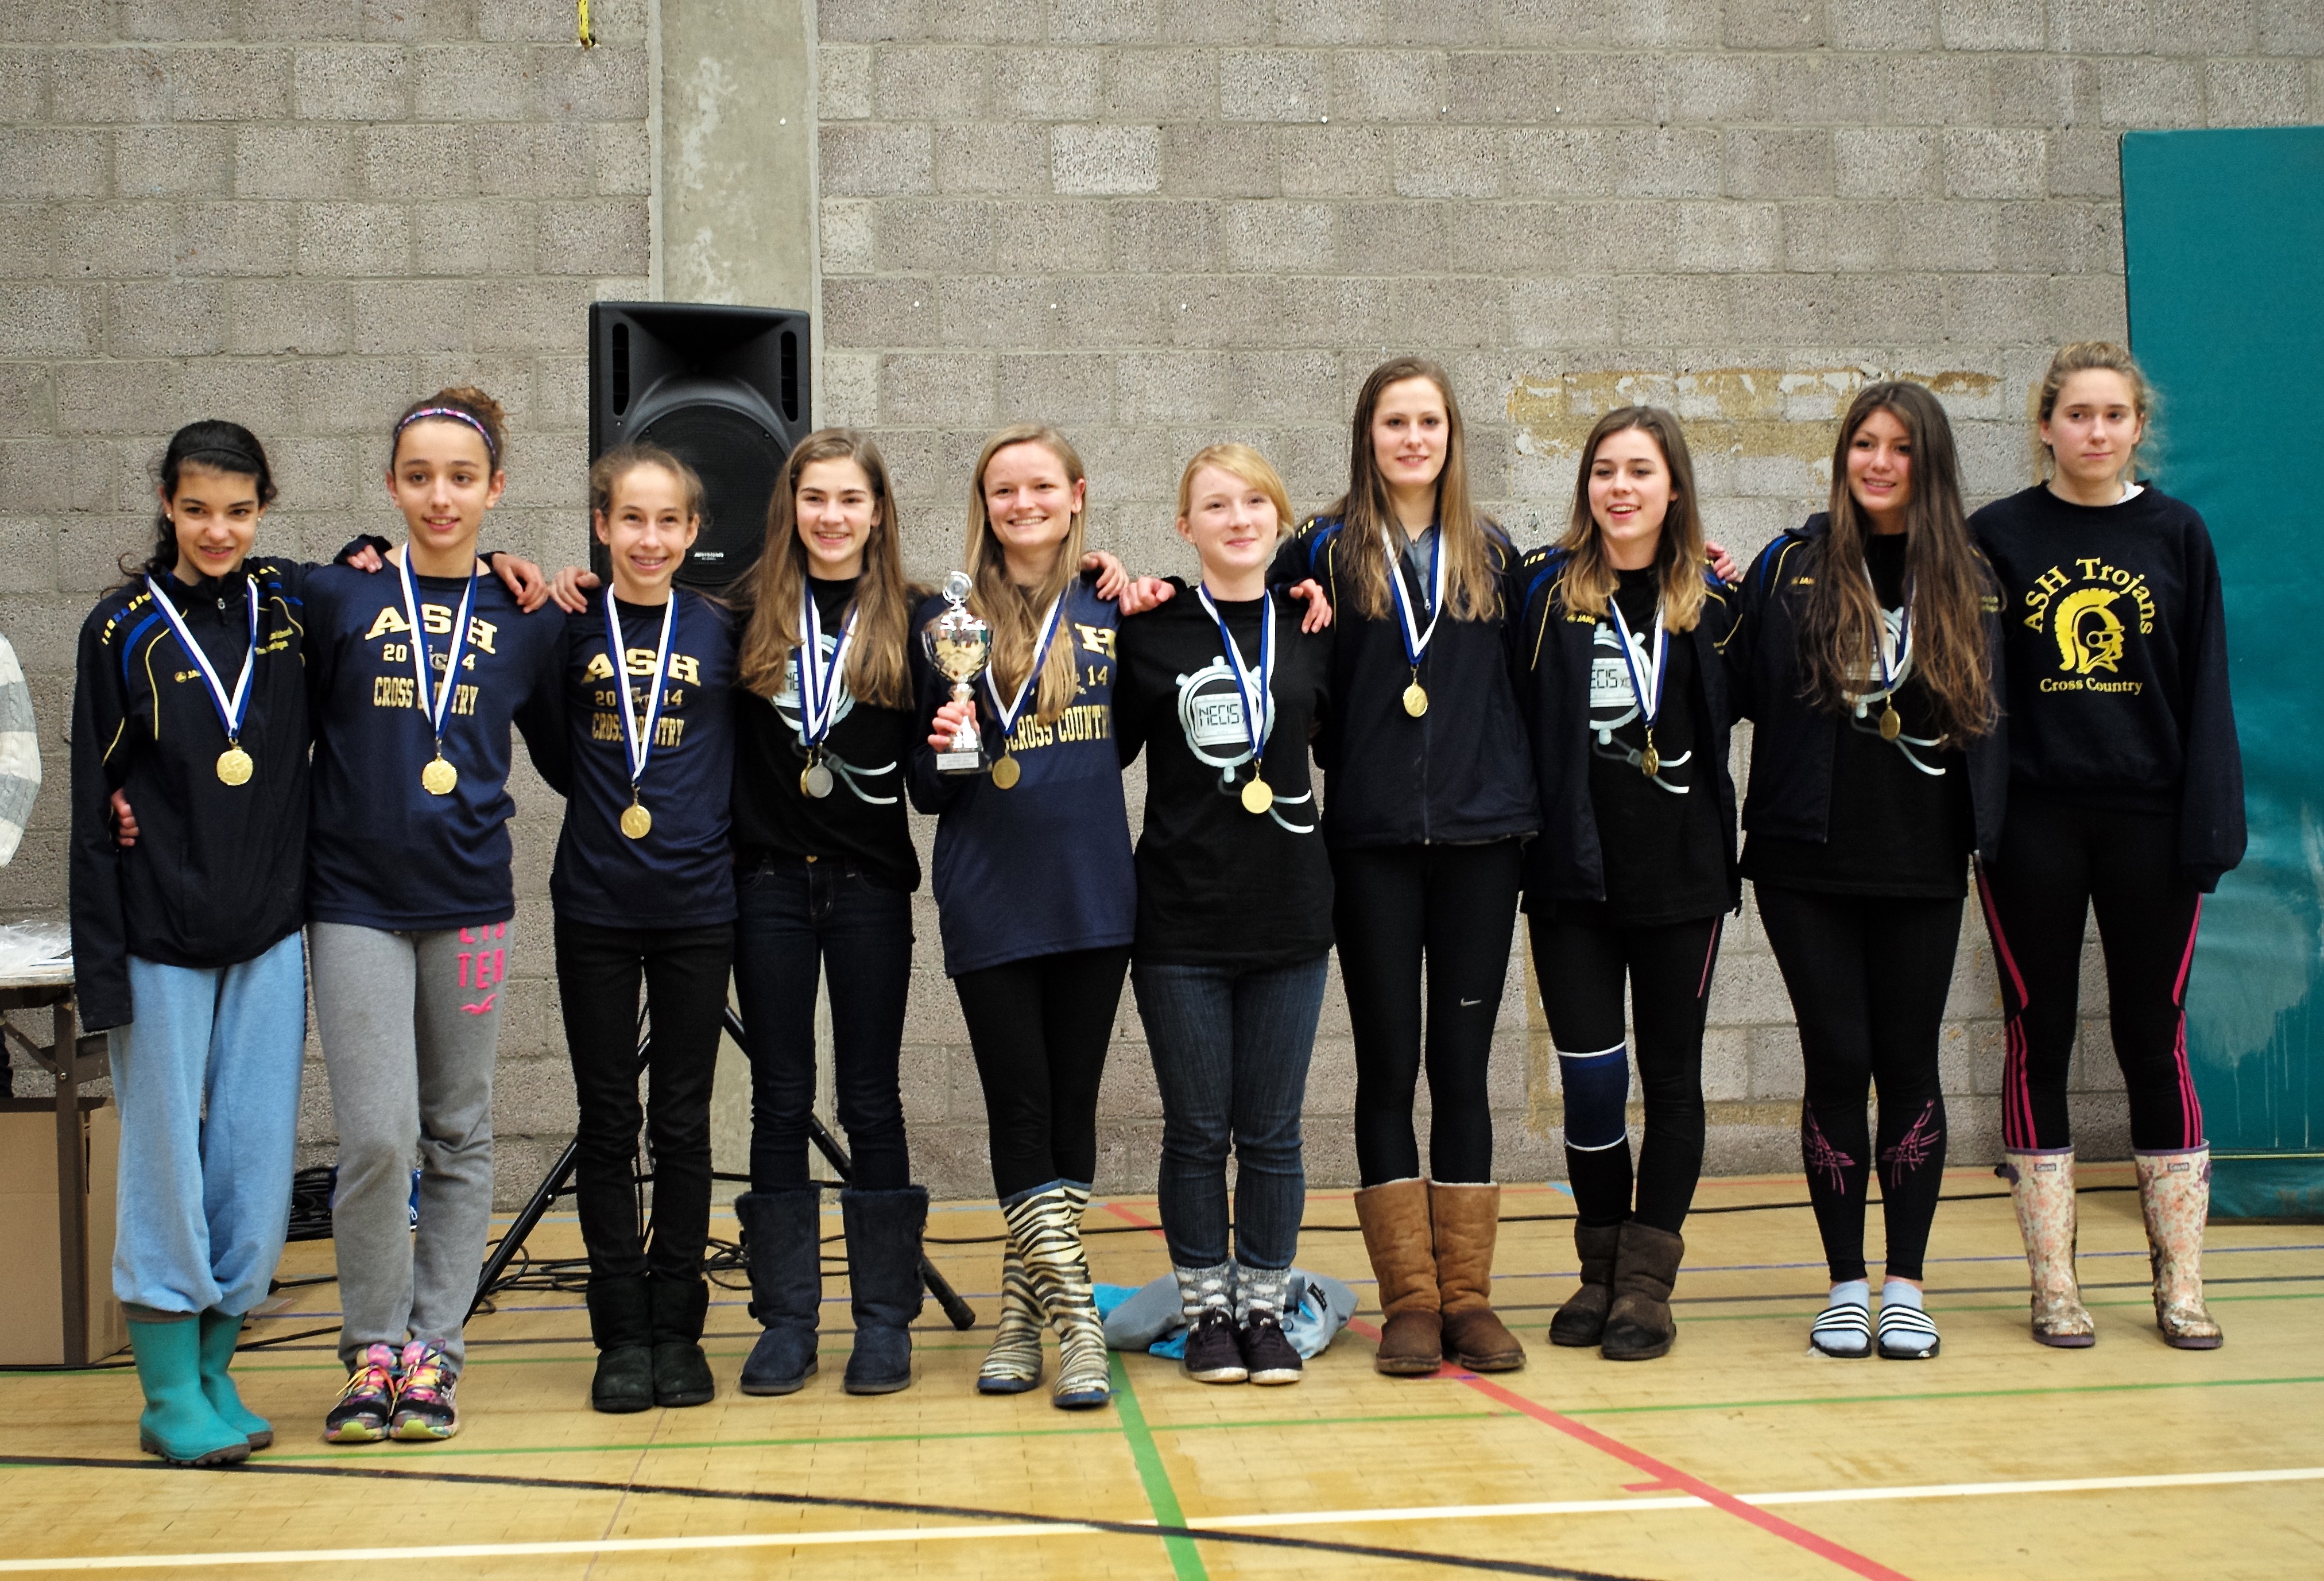
team, sports, championship